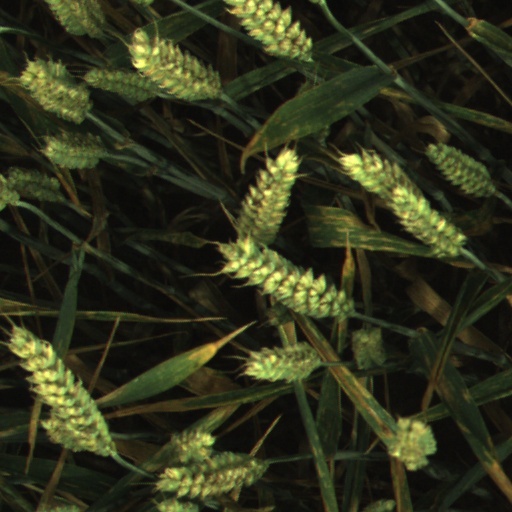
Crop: wheat